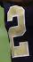
Number: 2